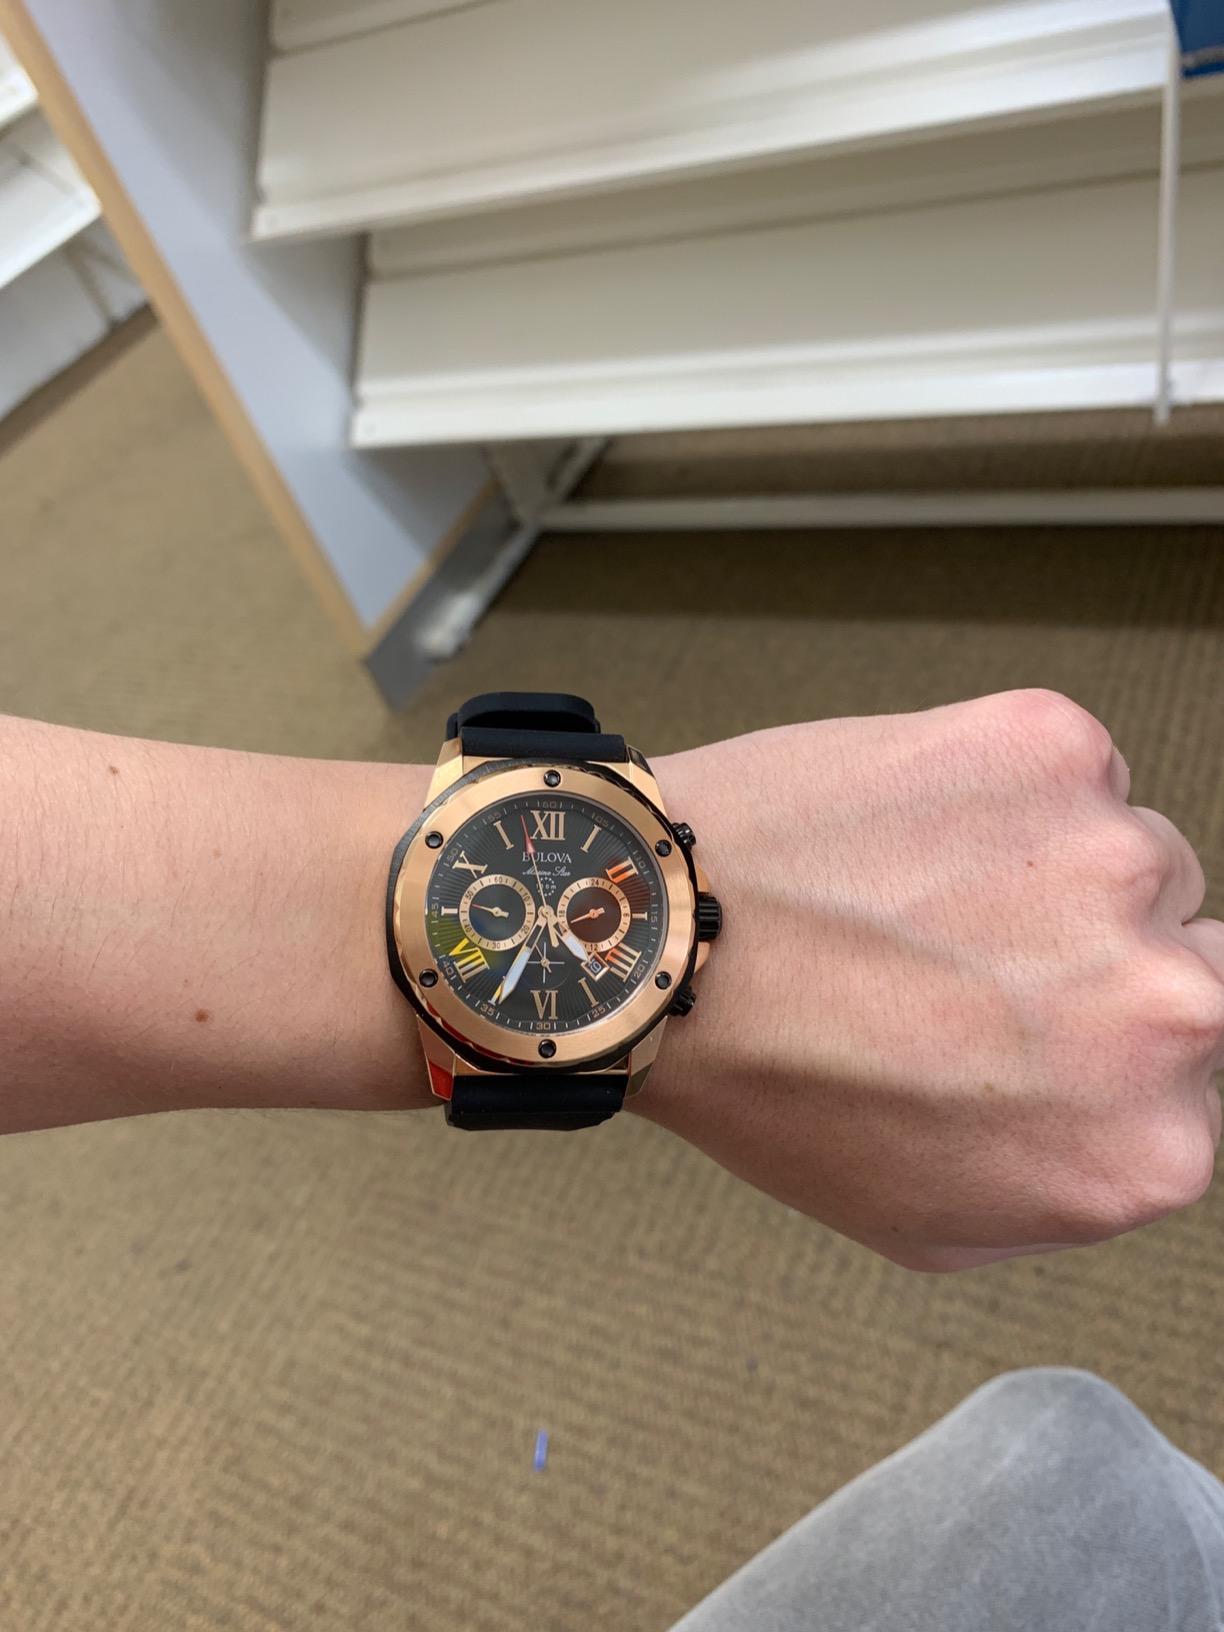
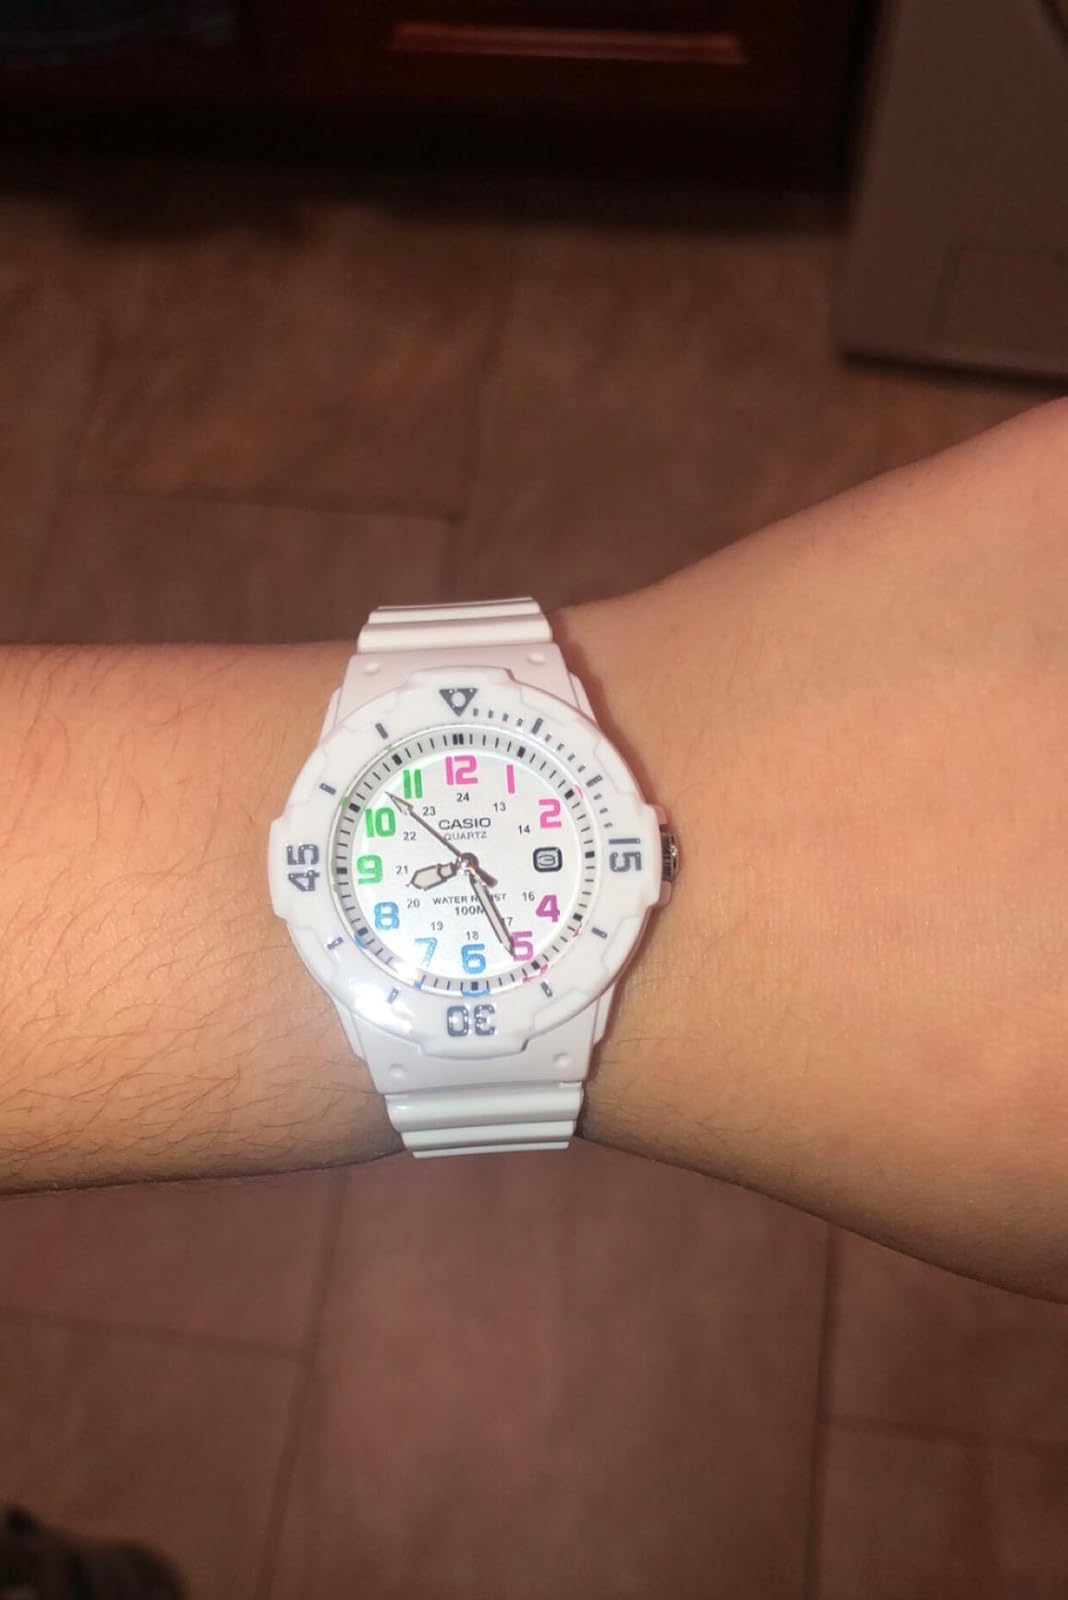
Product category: accessories_watch
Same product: no